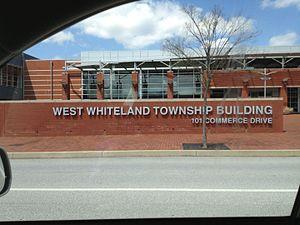
West Whiteland Township est un township, situé au nord-est de la partie centrale du comté de Chester, aux États-Unis. En 2010, il comptait une population de 18 274 habitants.